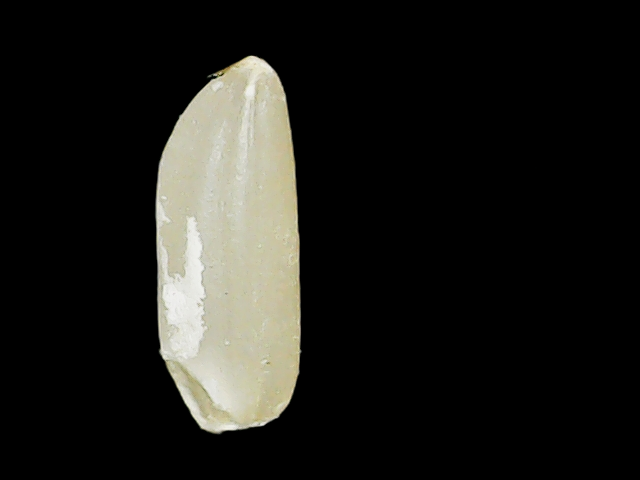
Rice variety: Binadhan12